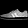
Label: Sneaker